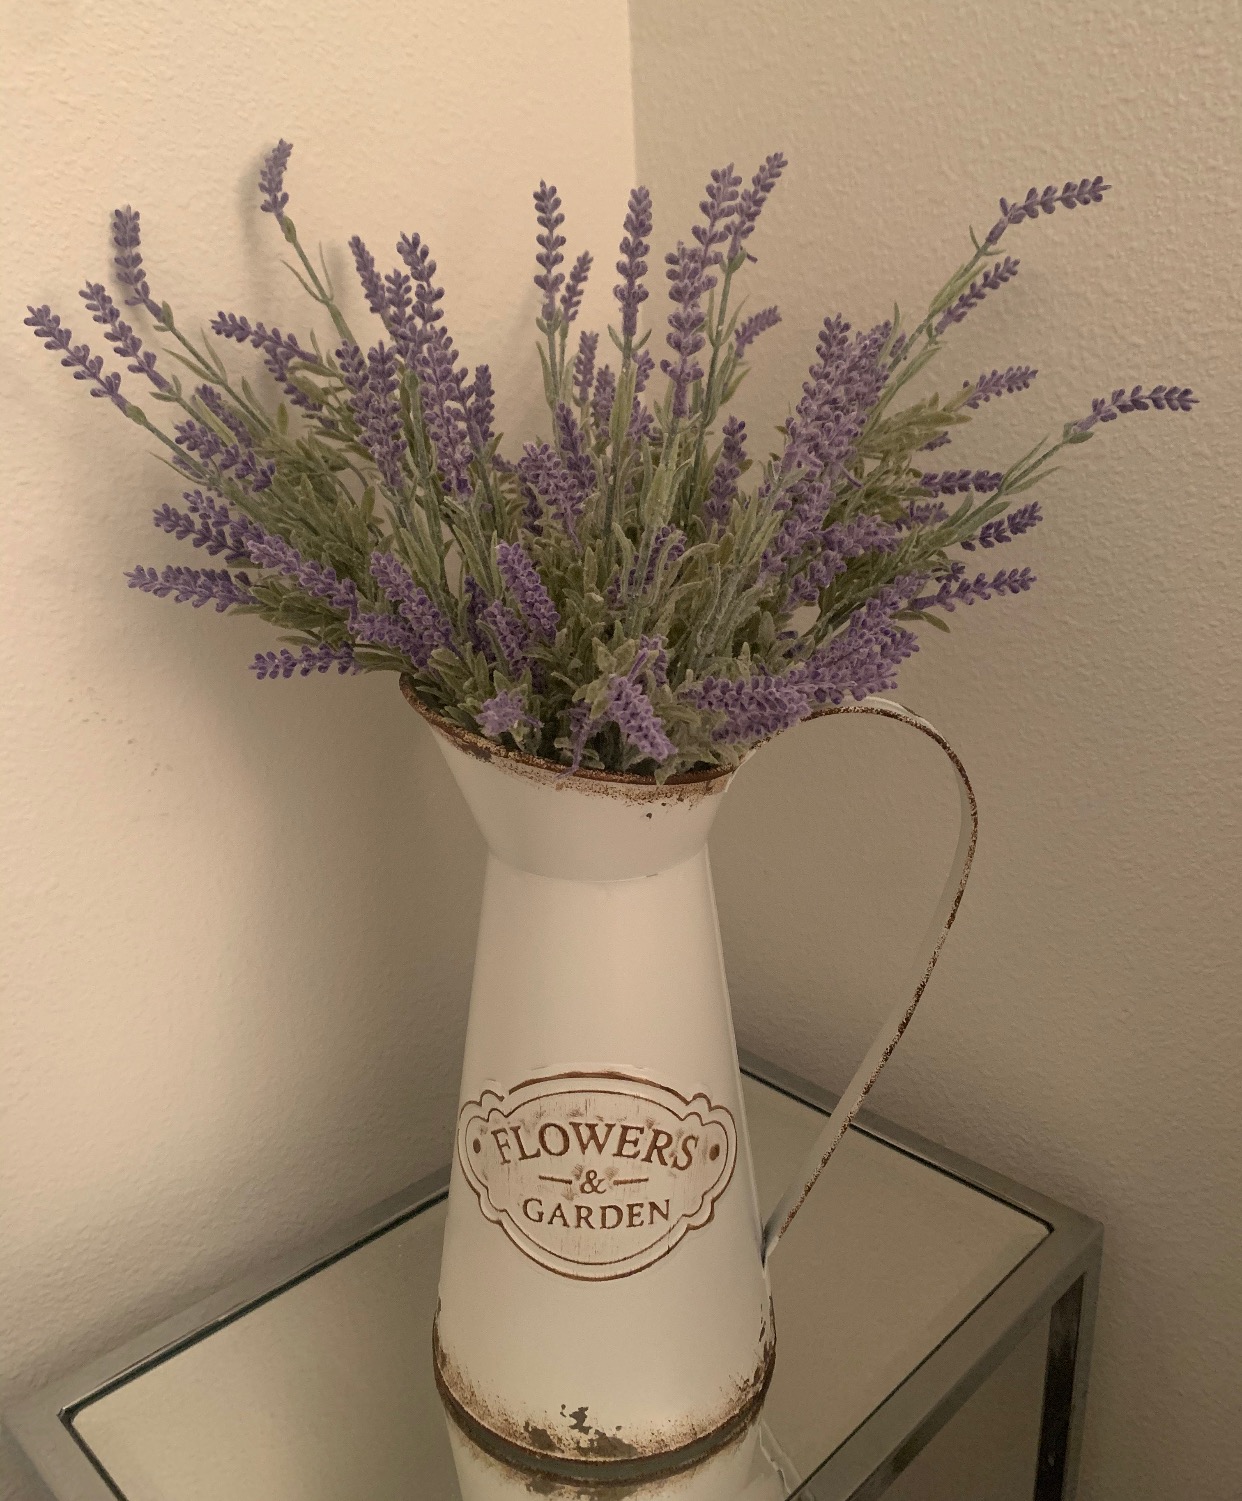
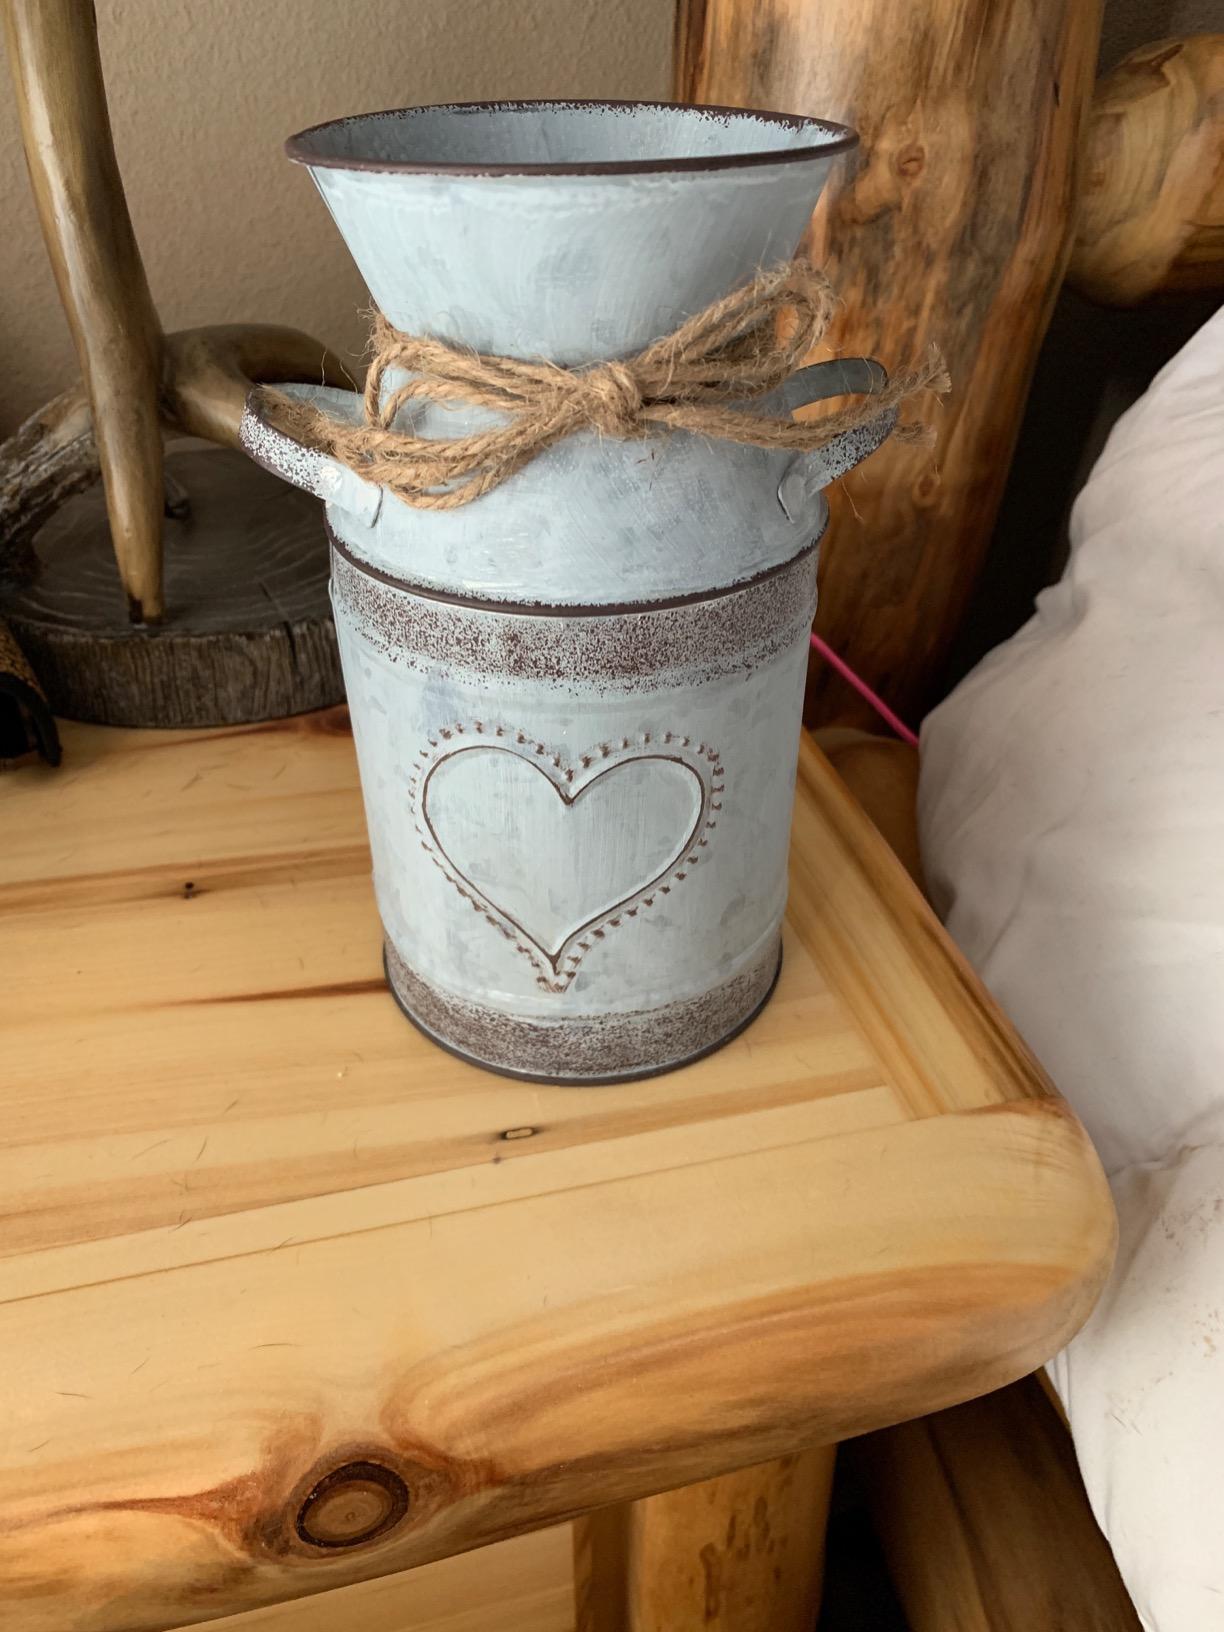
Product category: vase
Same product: no